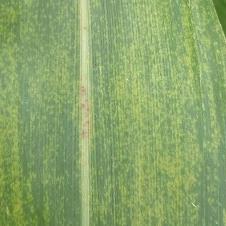
Crop: Maize
Condition: rust-d